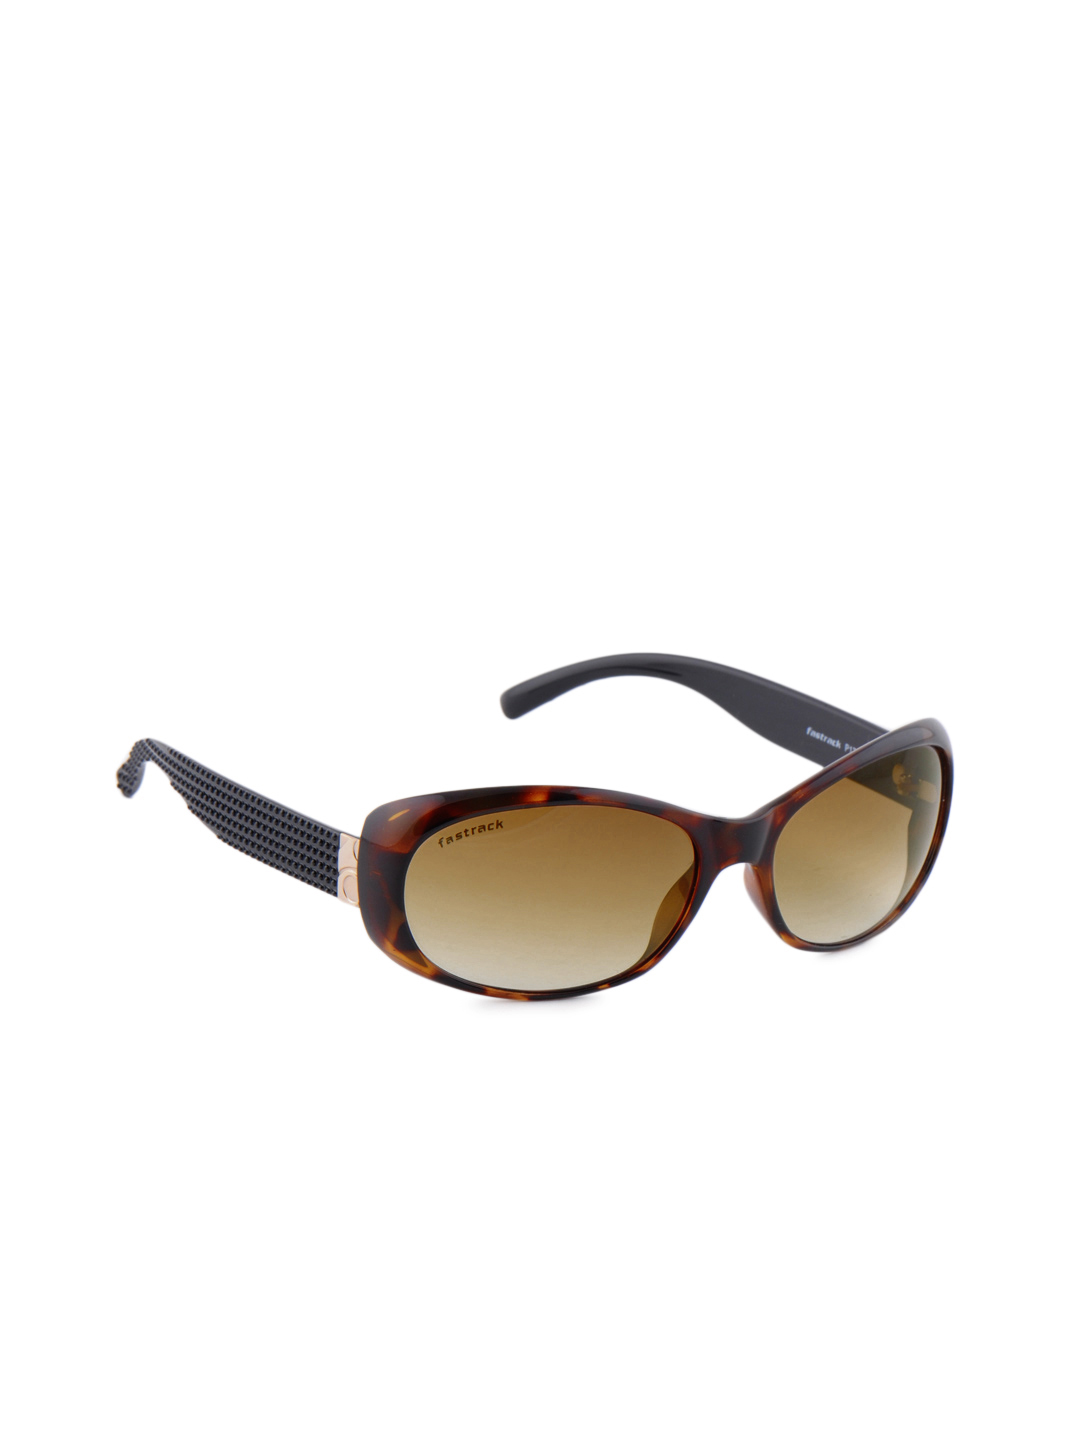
Fastrack Women Brown Sunglasses
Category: Accessories / Eyewear / Sunglasses
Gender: Women
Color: Brown
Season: Winter 2016
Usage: Casual